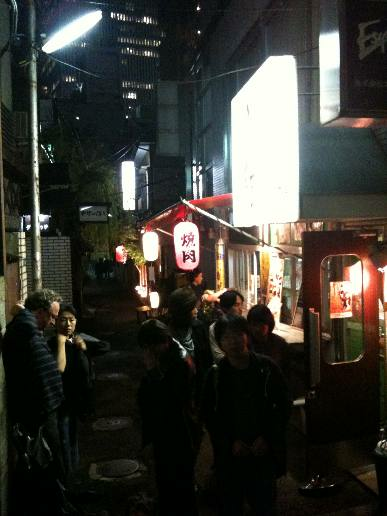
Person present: Yes